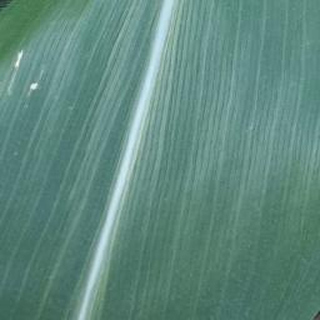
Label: healthy_corn